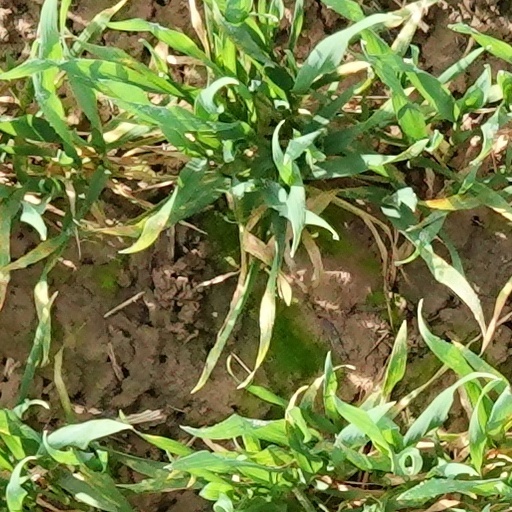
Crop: wheat